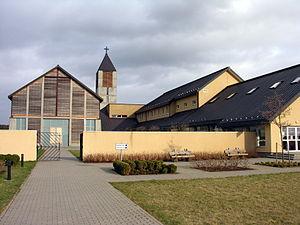
Le prieuré Saint-Benoît est un monastère bénédictin situé près de Kelmė, à l'est de Klaipėda en Lituanie. Fondé en 1996 il dépend de l'abbaye Saint-Pierre de Solesmes.